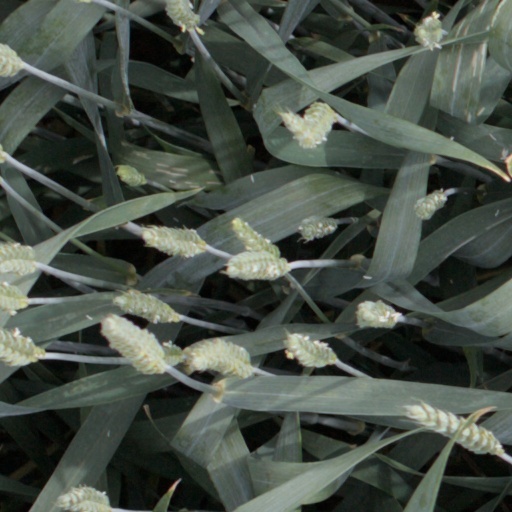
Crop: wheat